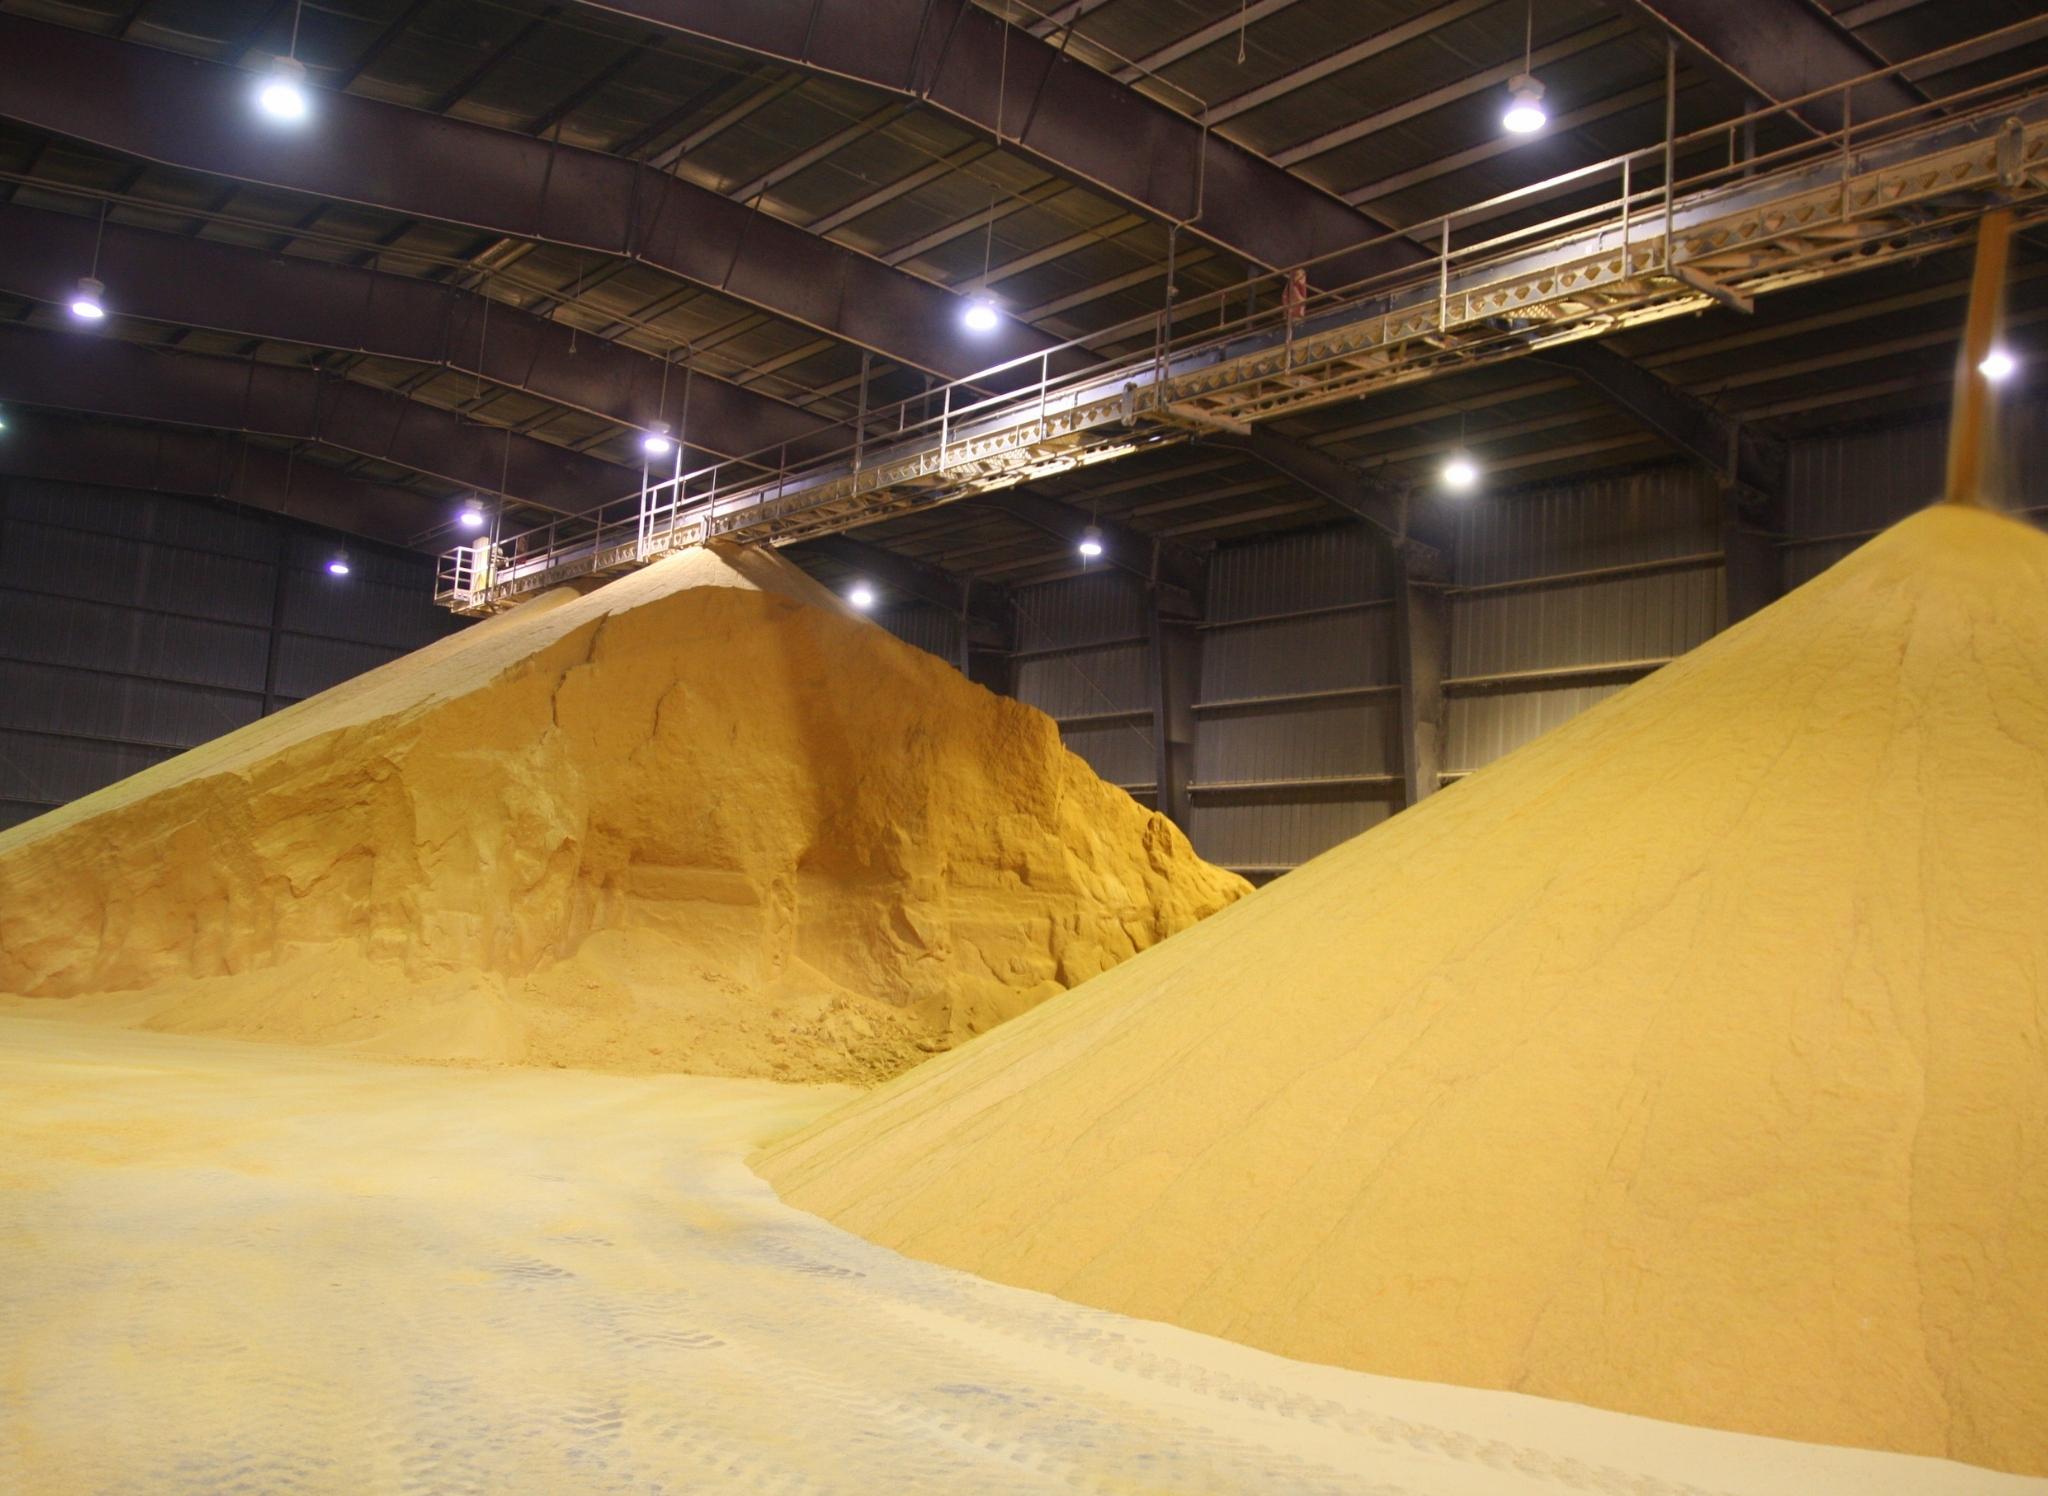
ethanol, ethanolplant, plant, factory, corn, wood, slope, Tints and shades, composite material, recreation, concrete, landscape, soil, skatepark, metal, art, building material, rolling, beam, shadow, sport venue, sand, ceiling, natural material, night